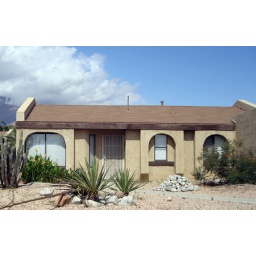
Once upon a time in a cute little house in Palm Springs California...